Tetrachromacy

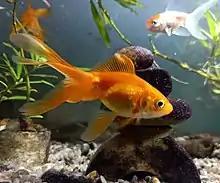
Goldfish have tetrachromacy.

Some species of birds, such as the zebra finch and the Columbidae, use the ultraviolet wavelength 300–400 nm specific to tetrachromatic color vision as a tool during mate selection and foraging. When selecting for mates, ultraviolet plumage and skin coloration show a high level of selection. A typical bird eye responds to wavelengths from about 300–700 nm. In terms of frequency, this corresponds to a band in the vicinity of 430–1000 THz. Most birds have retinas with four spectral types of cone cell that are believed to mediate tetrachromatic color vision. Bird color vision is further improved by filtering by pigmented oil droplets in the photoreceptors. The oil droplets filter incident light before it reaches the visual pigment in the outer segments of the photoreceptors.